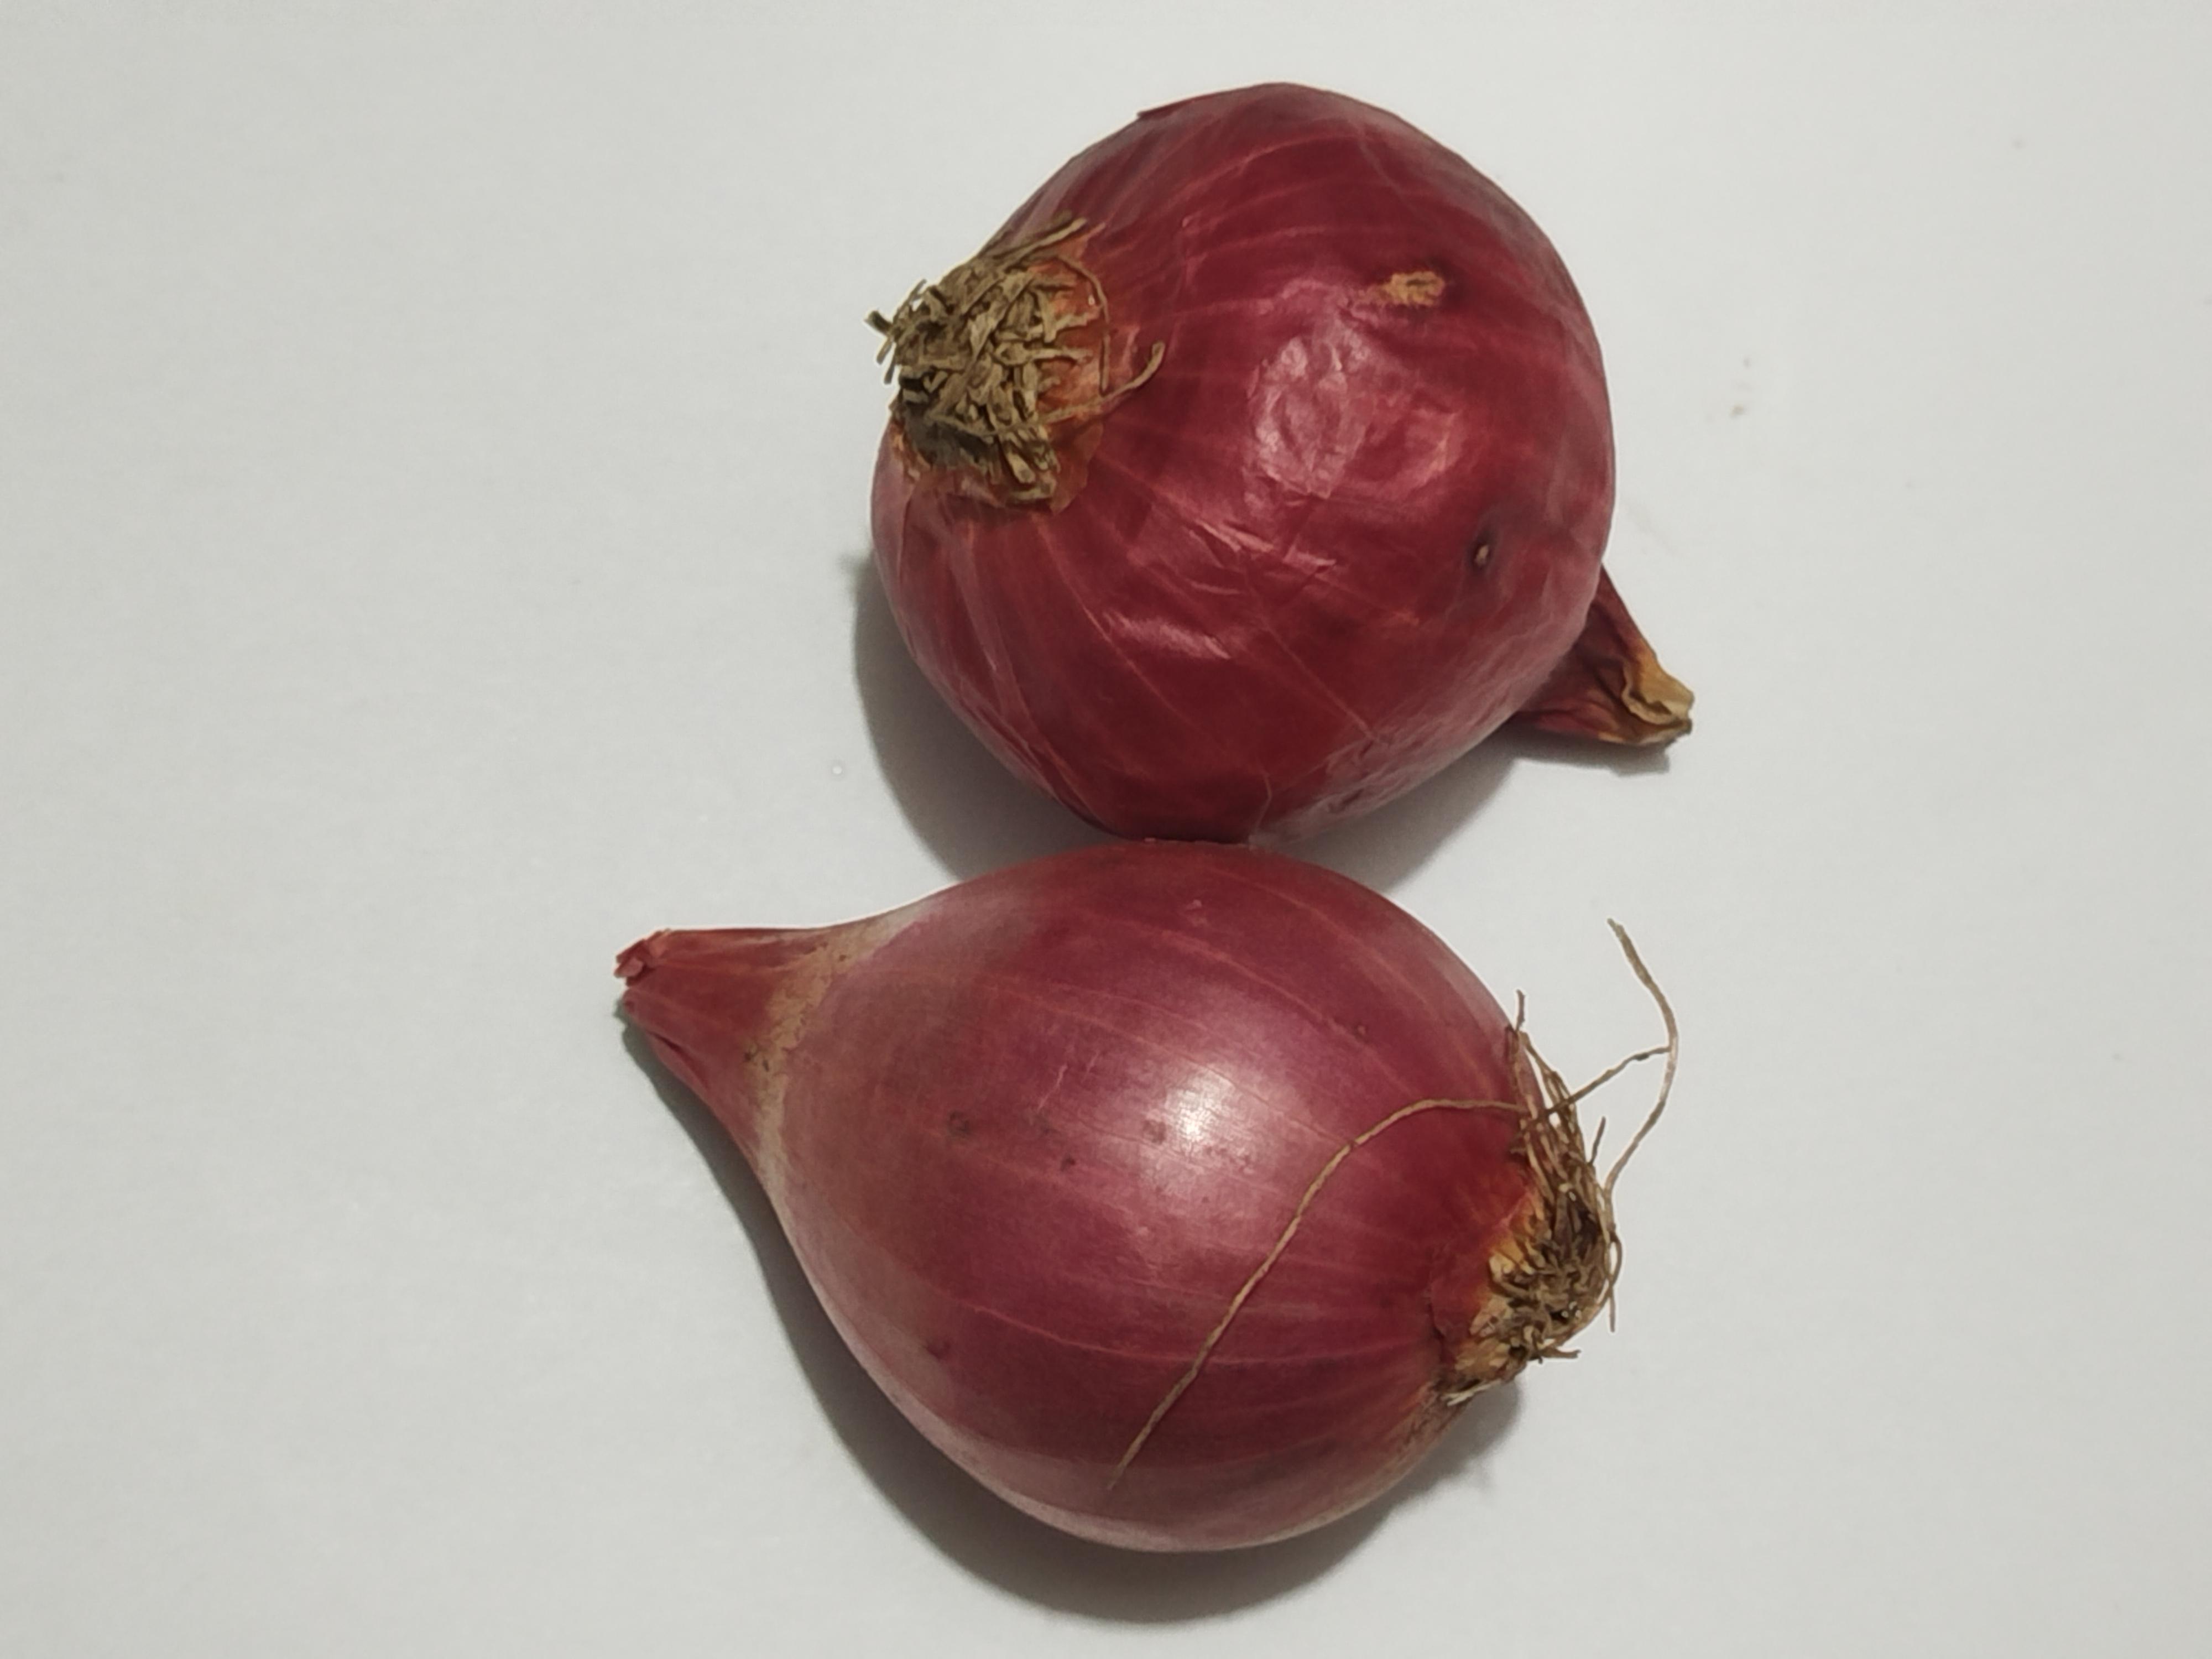
Label: Onion